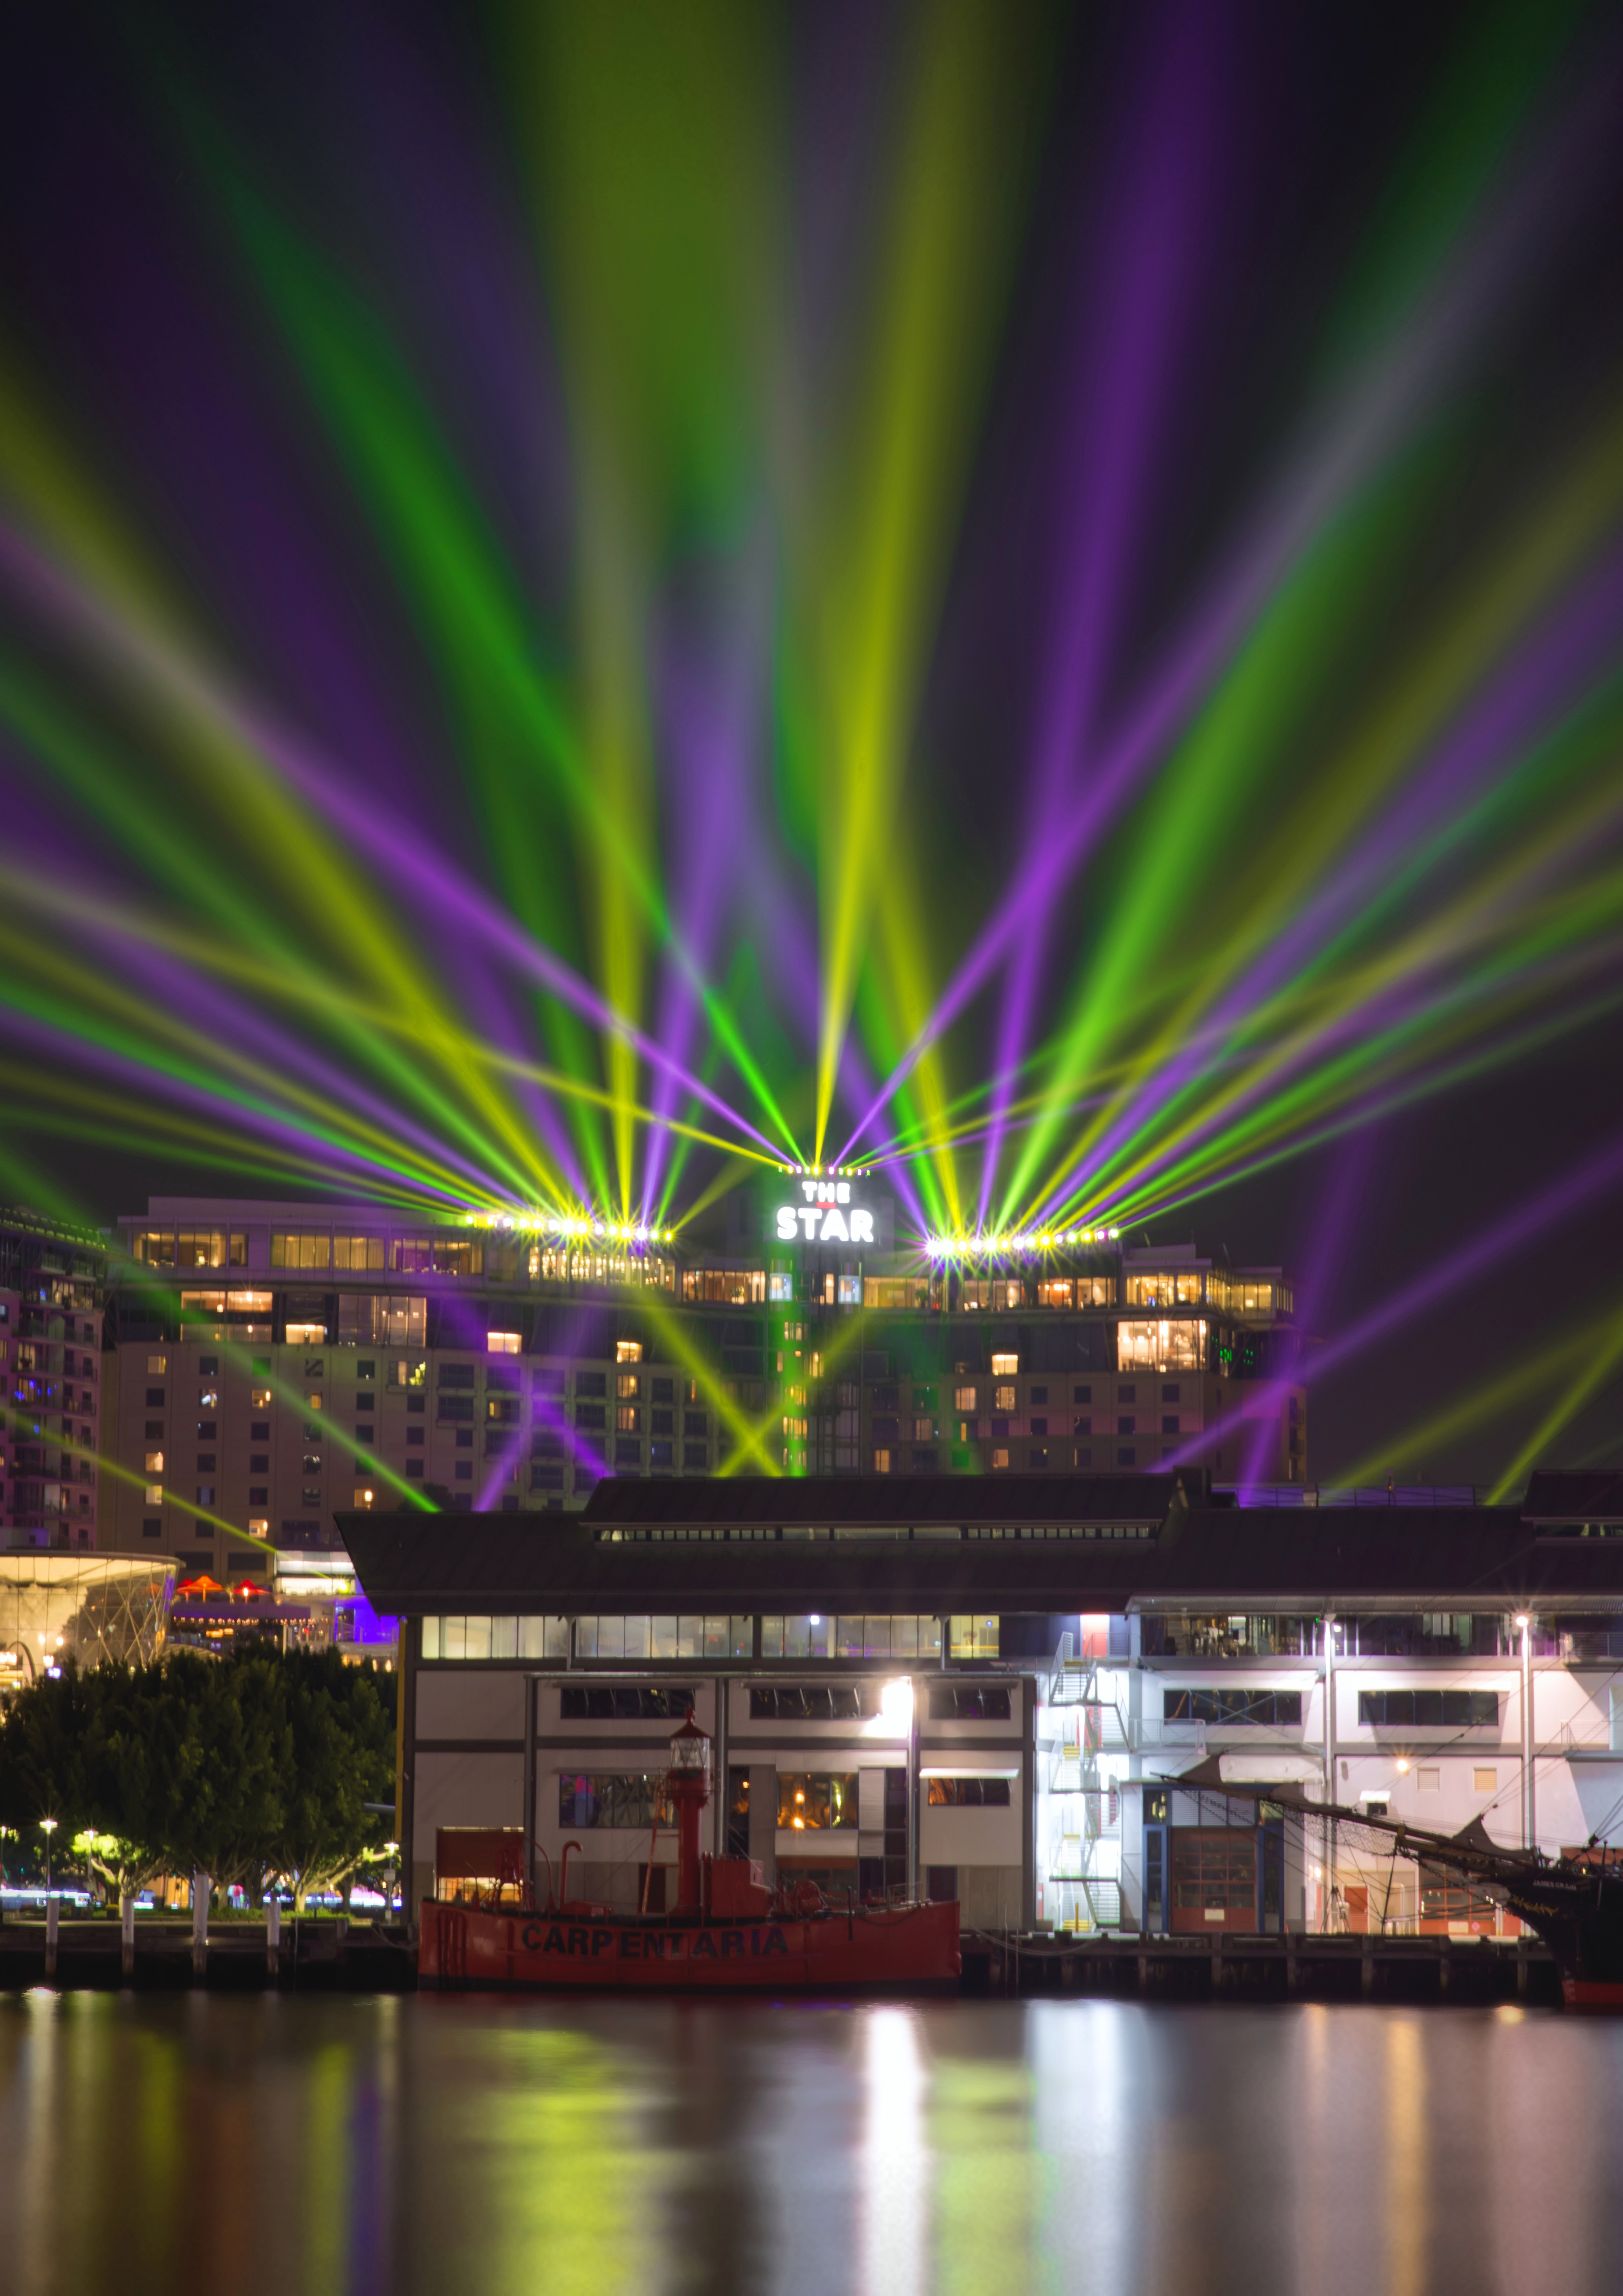
light, night, star, cityscape, reflection, color, sydney, harbour, stadium, australia, nsw, colour, 2015, festival, lights, stage, vivid, colours, darling, casino, starcity, sport venue